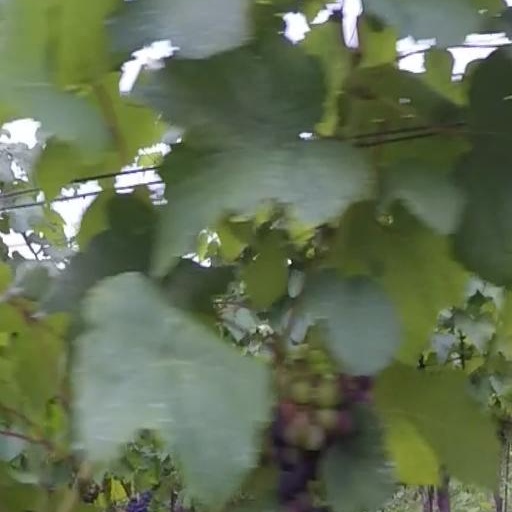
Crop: grape